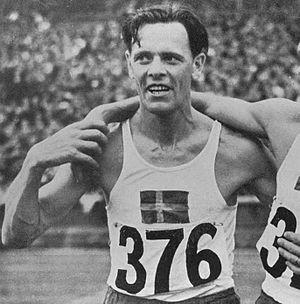
Bror Ingemar Ture Johansson est un athlète suédois spécialiste de la marche athlétique. Il concourait pour l'Arvika IS.